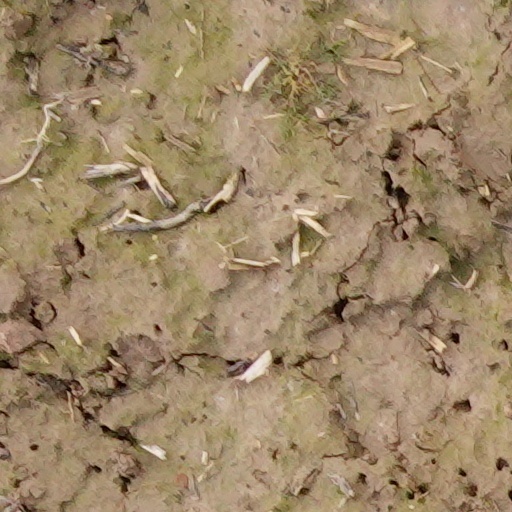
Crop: wheat